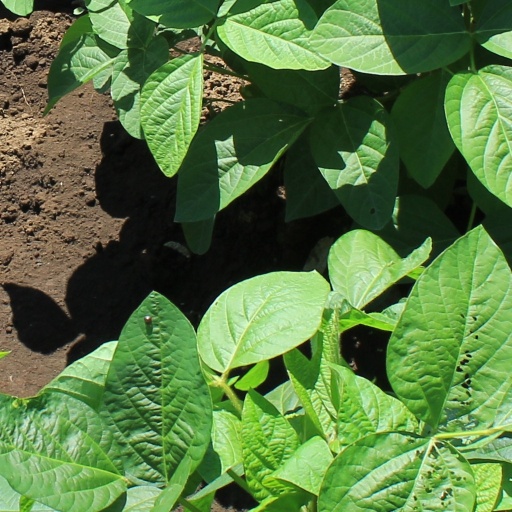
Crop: soybean